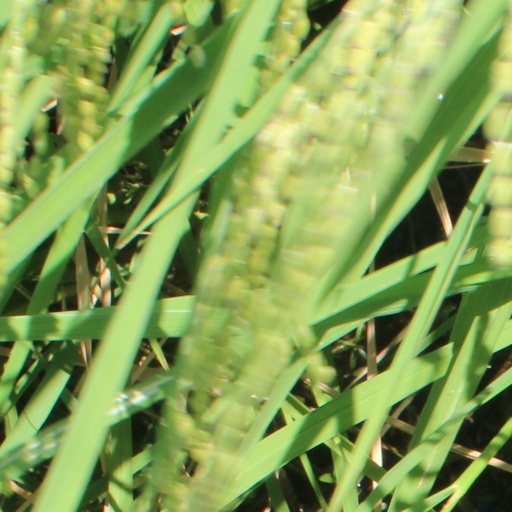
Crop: rice